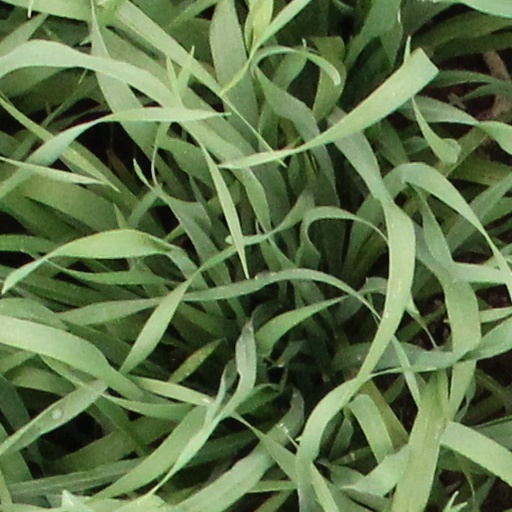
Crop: wheat